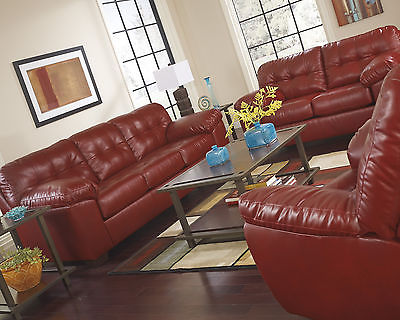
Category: sofa